List of Hetalia: Axis Powers episodes

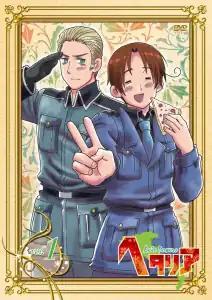
Hetalia: Axis Powers DVD volume 1 Limited edition cover

An anime adaptation of "" was announced on July 24, 2008. It is directed by Bob Shirohata ("Gravitation", "Diamond Daydreams") and is animated by Studio Deen. It was originally scheduled for broadcast on Kids Station on January 24, 2009, but was later canceled. The cancellation only affected the Kids Stations broadcast; plans to make the series available through mobile phone and Internet streaming were not affected. Controversies arose when numerous Korean protesters called for the cancellation of the series, claiming that the personification of the character Korea was an insulting representation of Koreans, despite there being no plans to include the character. Kids Station claimed that the Korea character does not appear in the anime and that it was "unaware of the criticism in Korea," and cited "various circumstances" as being behind the decision to cancel its airing of the anime, but they did not provide further information as to the nature of these circumstances. The character for Korea can still be seen in the ending of the anime while all of the countries are rotating around the world.